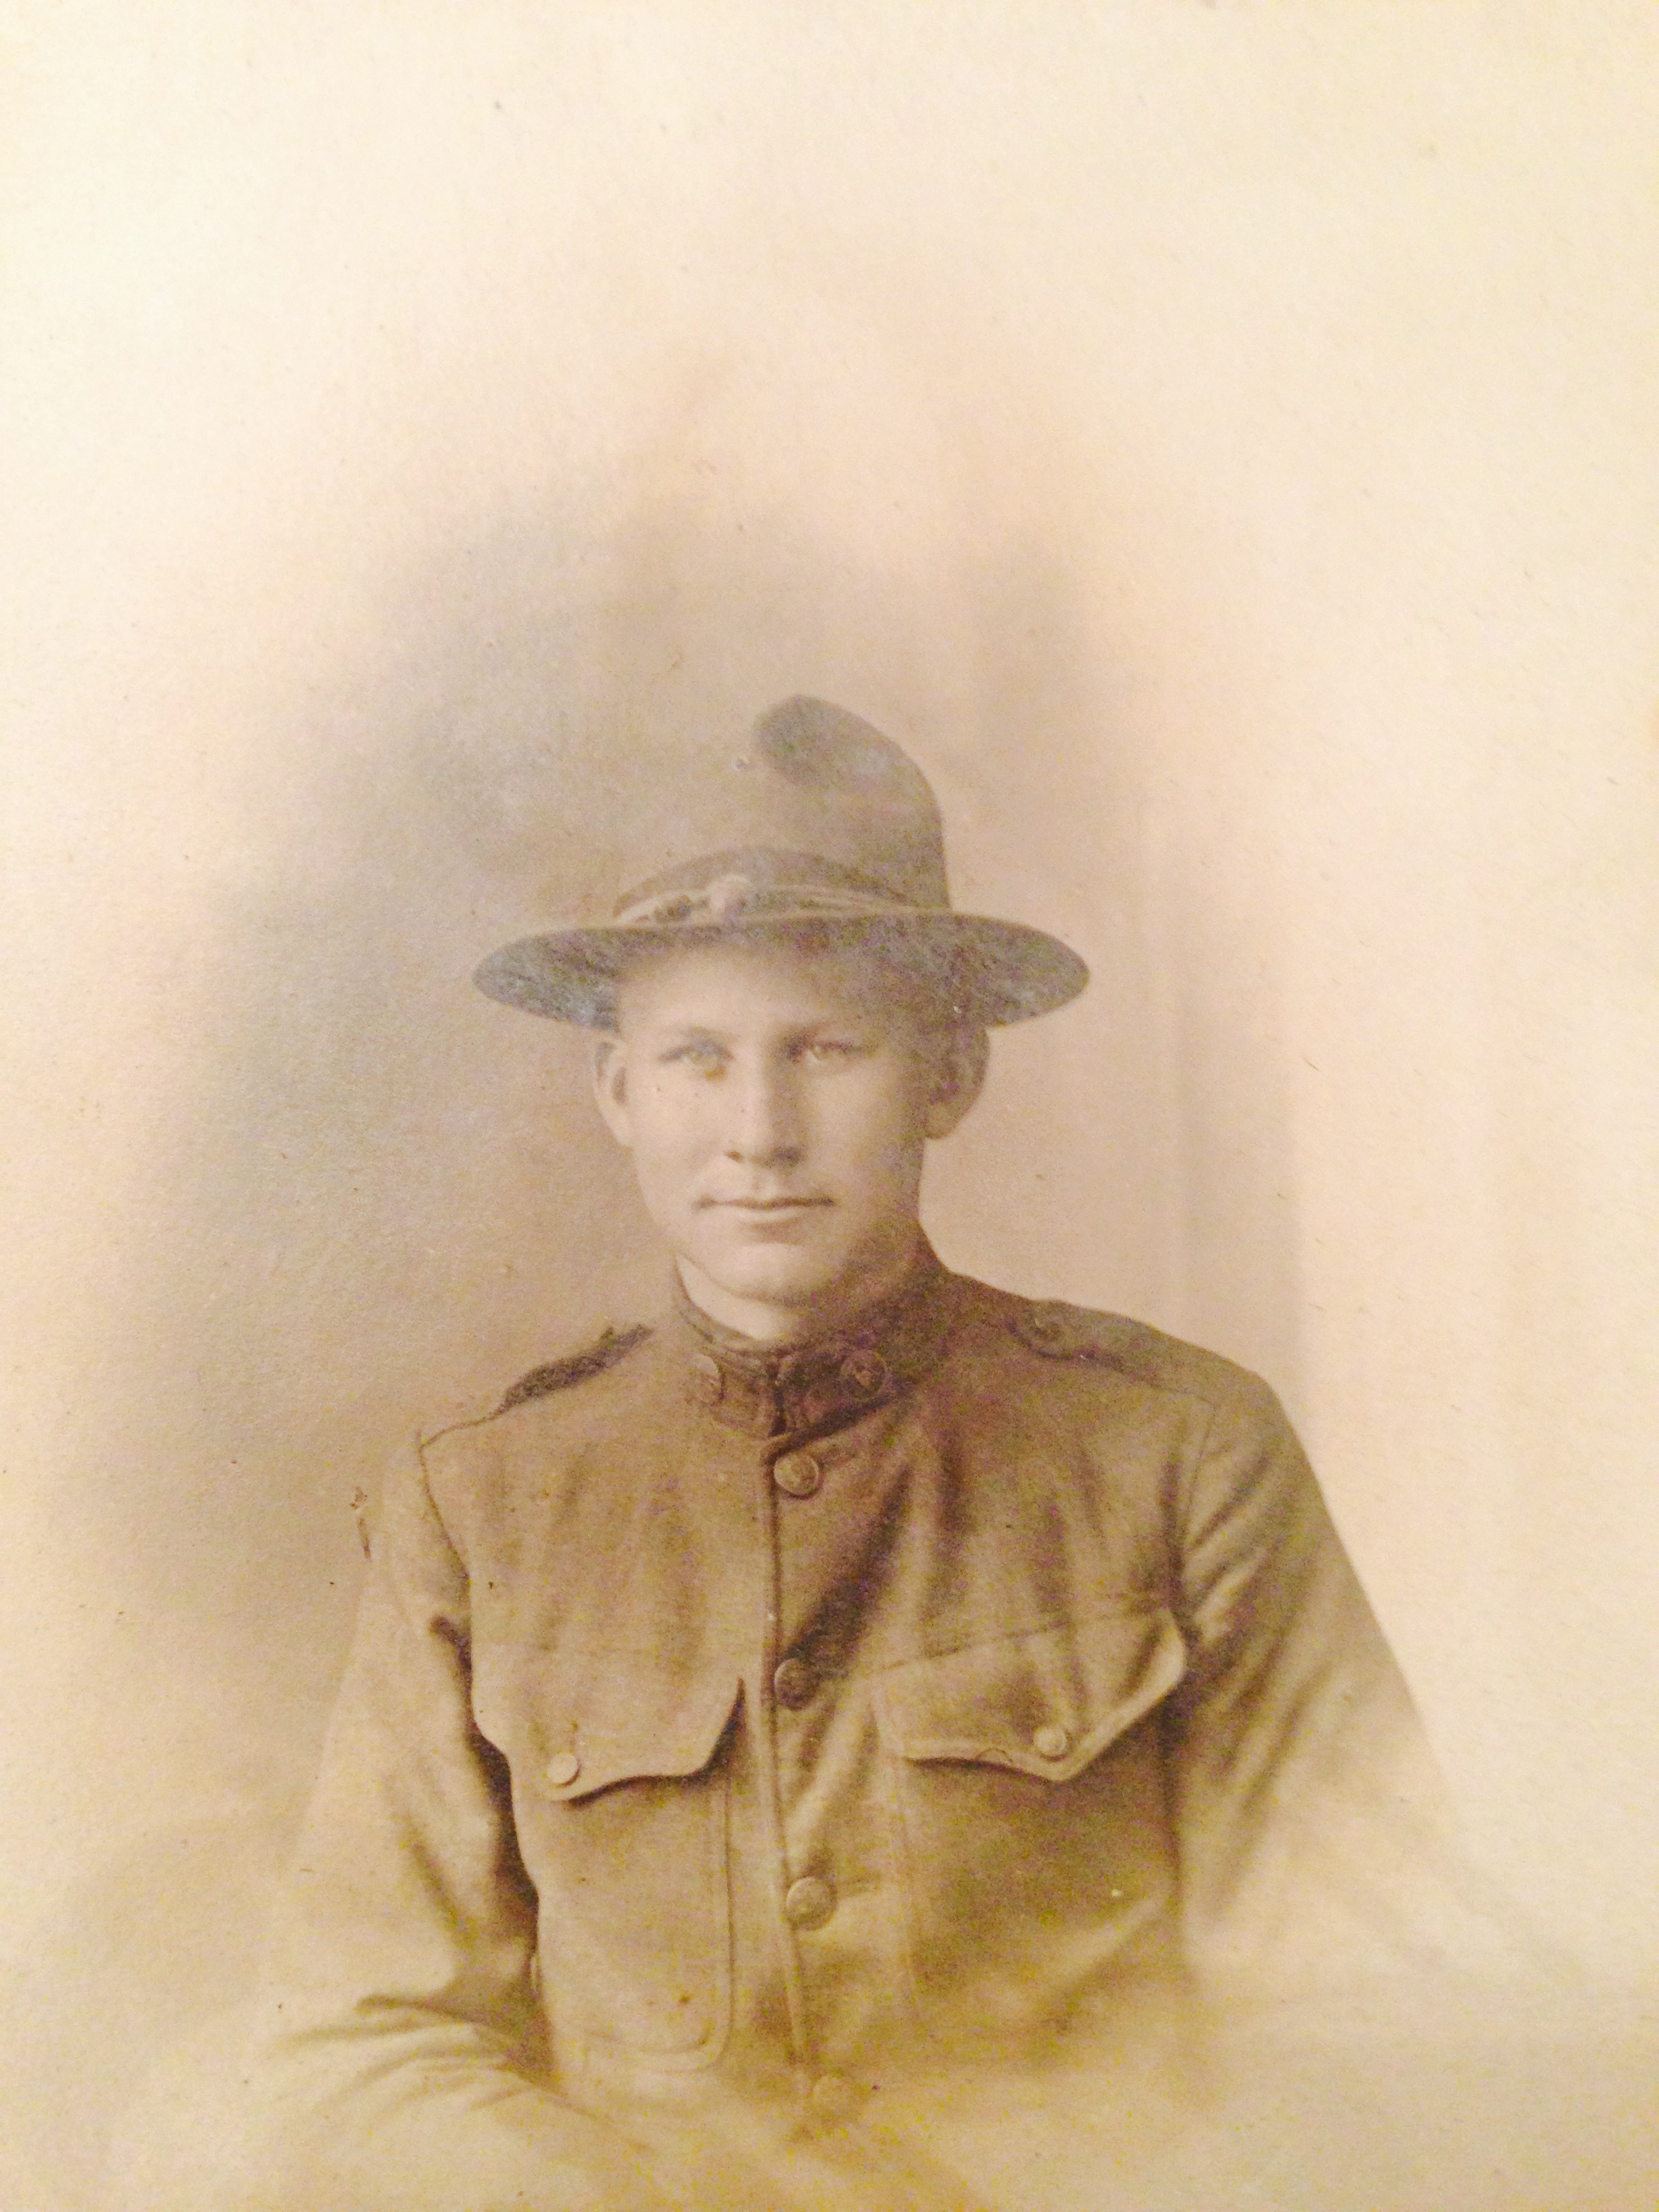
person, military, portrait, army, clothing, painting, men, sketch, drawing, historical, combat, world war i, old picture, figure drawing, us soldier, off to war